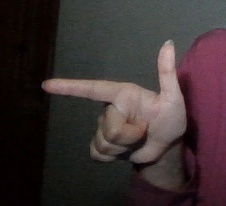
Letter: yaa